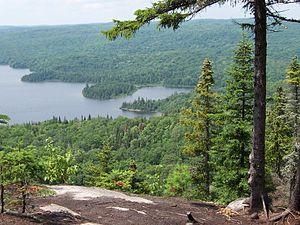
Lac Saint-Bernard, dans la Réserve faunique Mastigouche.
La réserve faunique Mastigouche est une réserve faunique du Québec située dans les régions de la Mauricie et de Lanaudière. Comme toutes les réserves fauniques, ce territoire est voué à la conservation, à la mise en valeur et à l'utilisation de la faune ainsi qu'à la pratique d'activités récréatives. Elle n'est cependant pas considérée comme une aire protégée, les activités forestières et minières y étant permises.